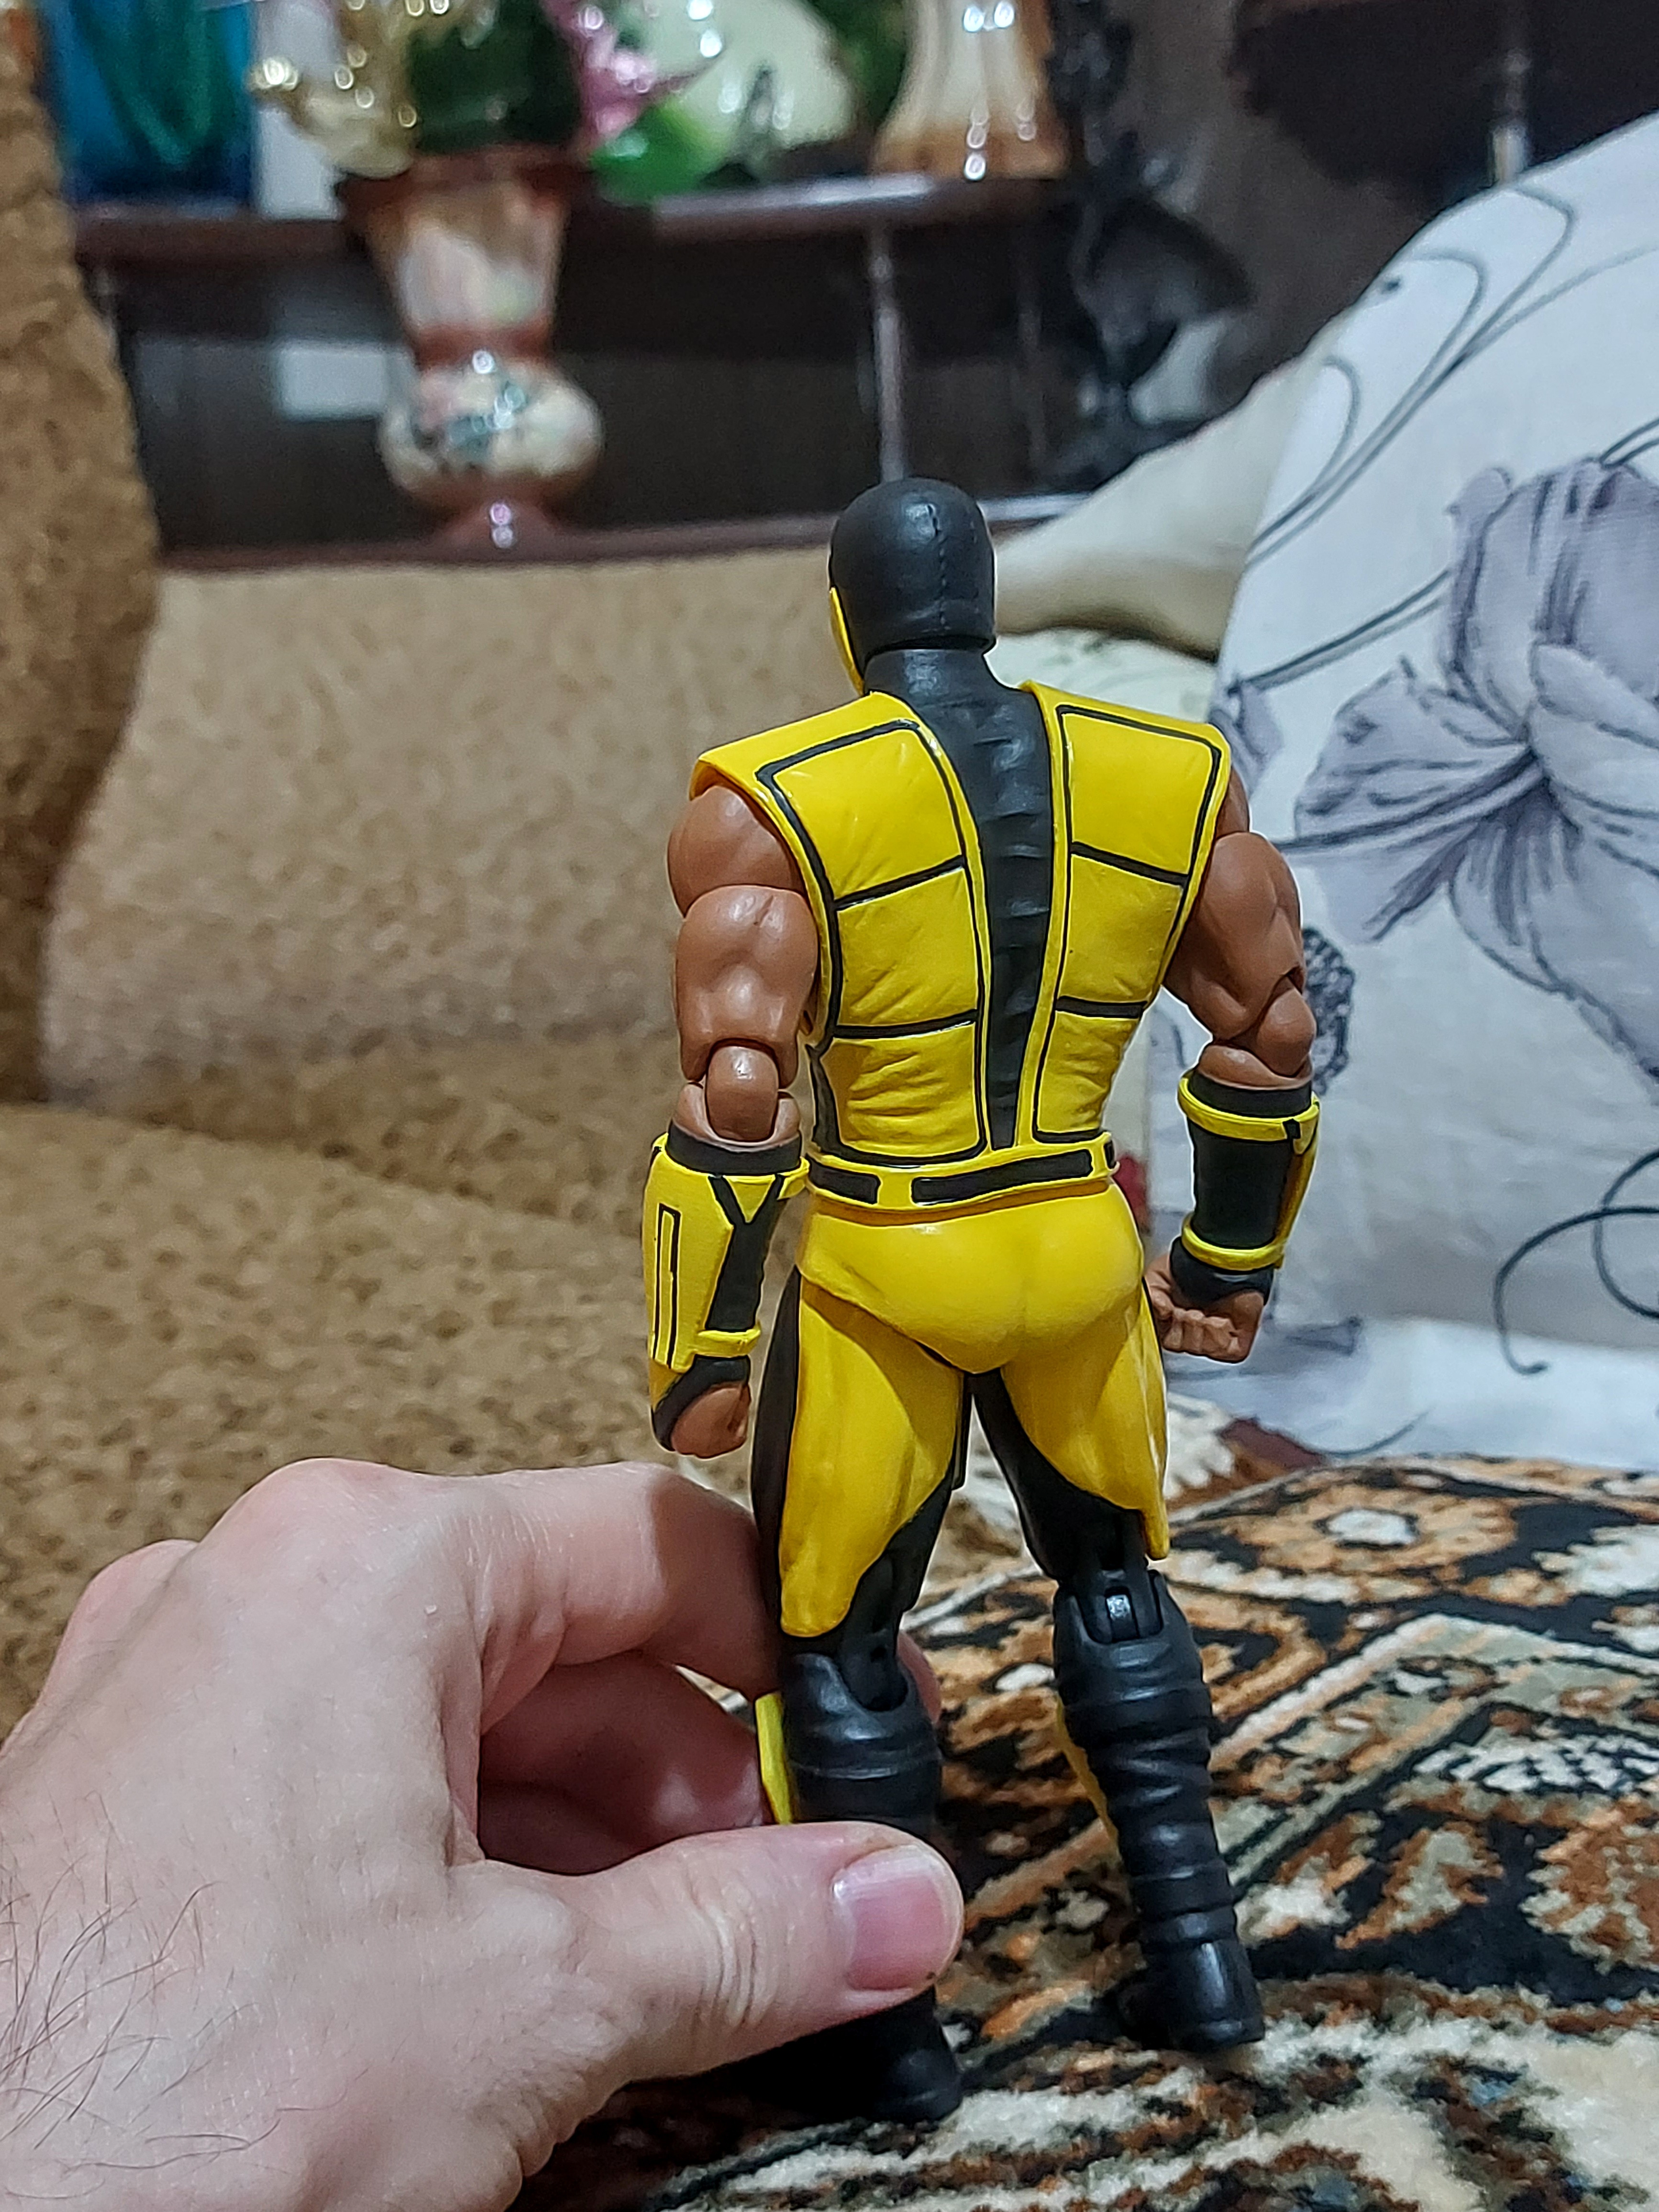
scorpion, storm, collectibles, white, toy, gesture, flowerpot, houseplant, armour, art, fictional character, action figure, machine, thumb, figurine, carmine, personal protective equipment, metal, fun, fiction, team, animation, hero, robot, collectable, nail